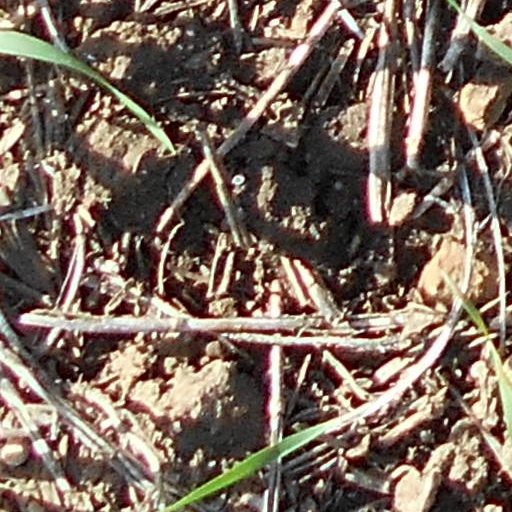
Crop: wheat